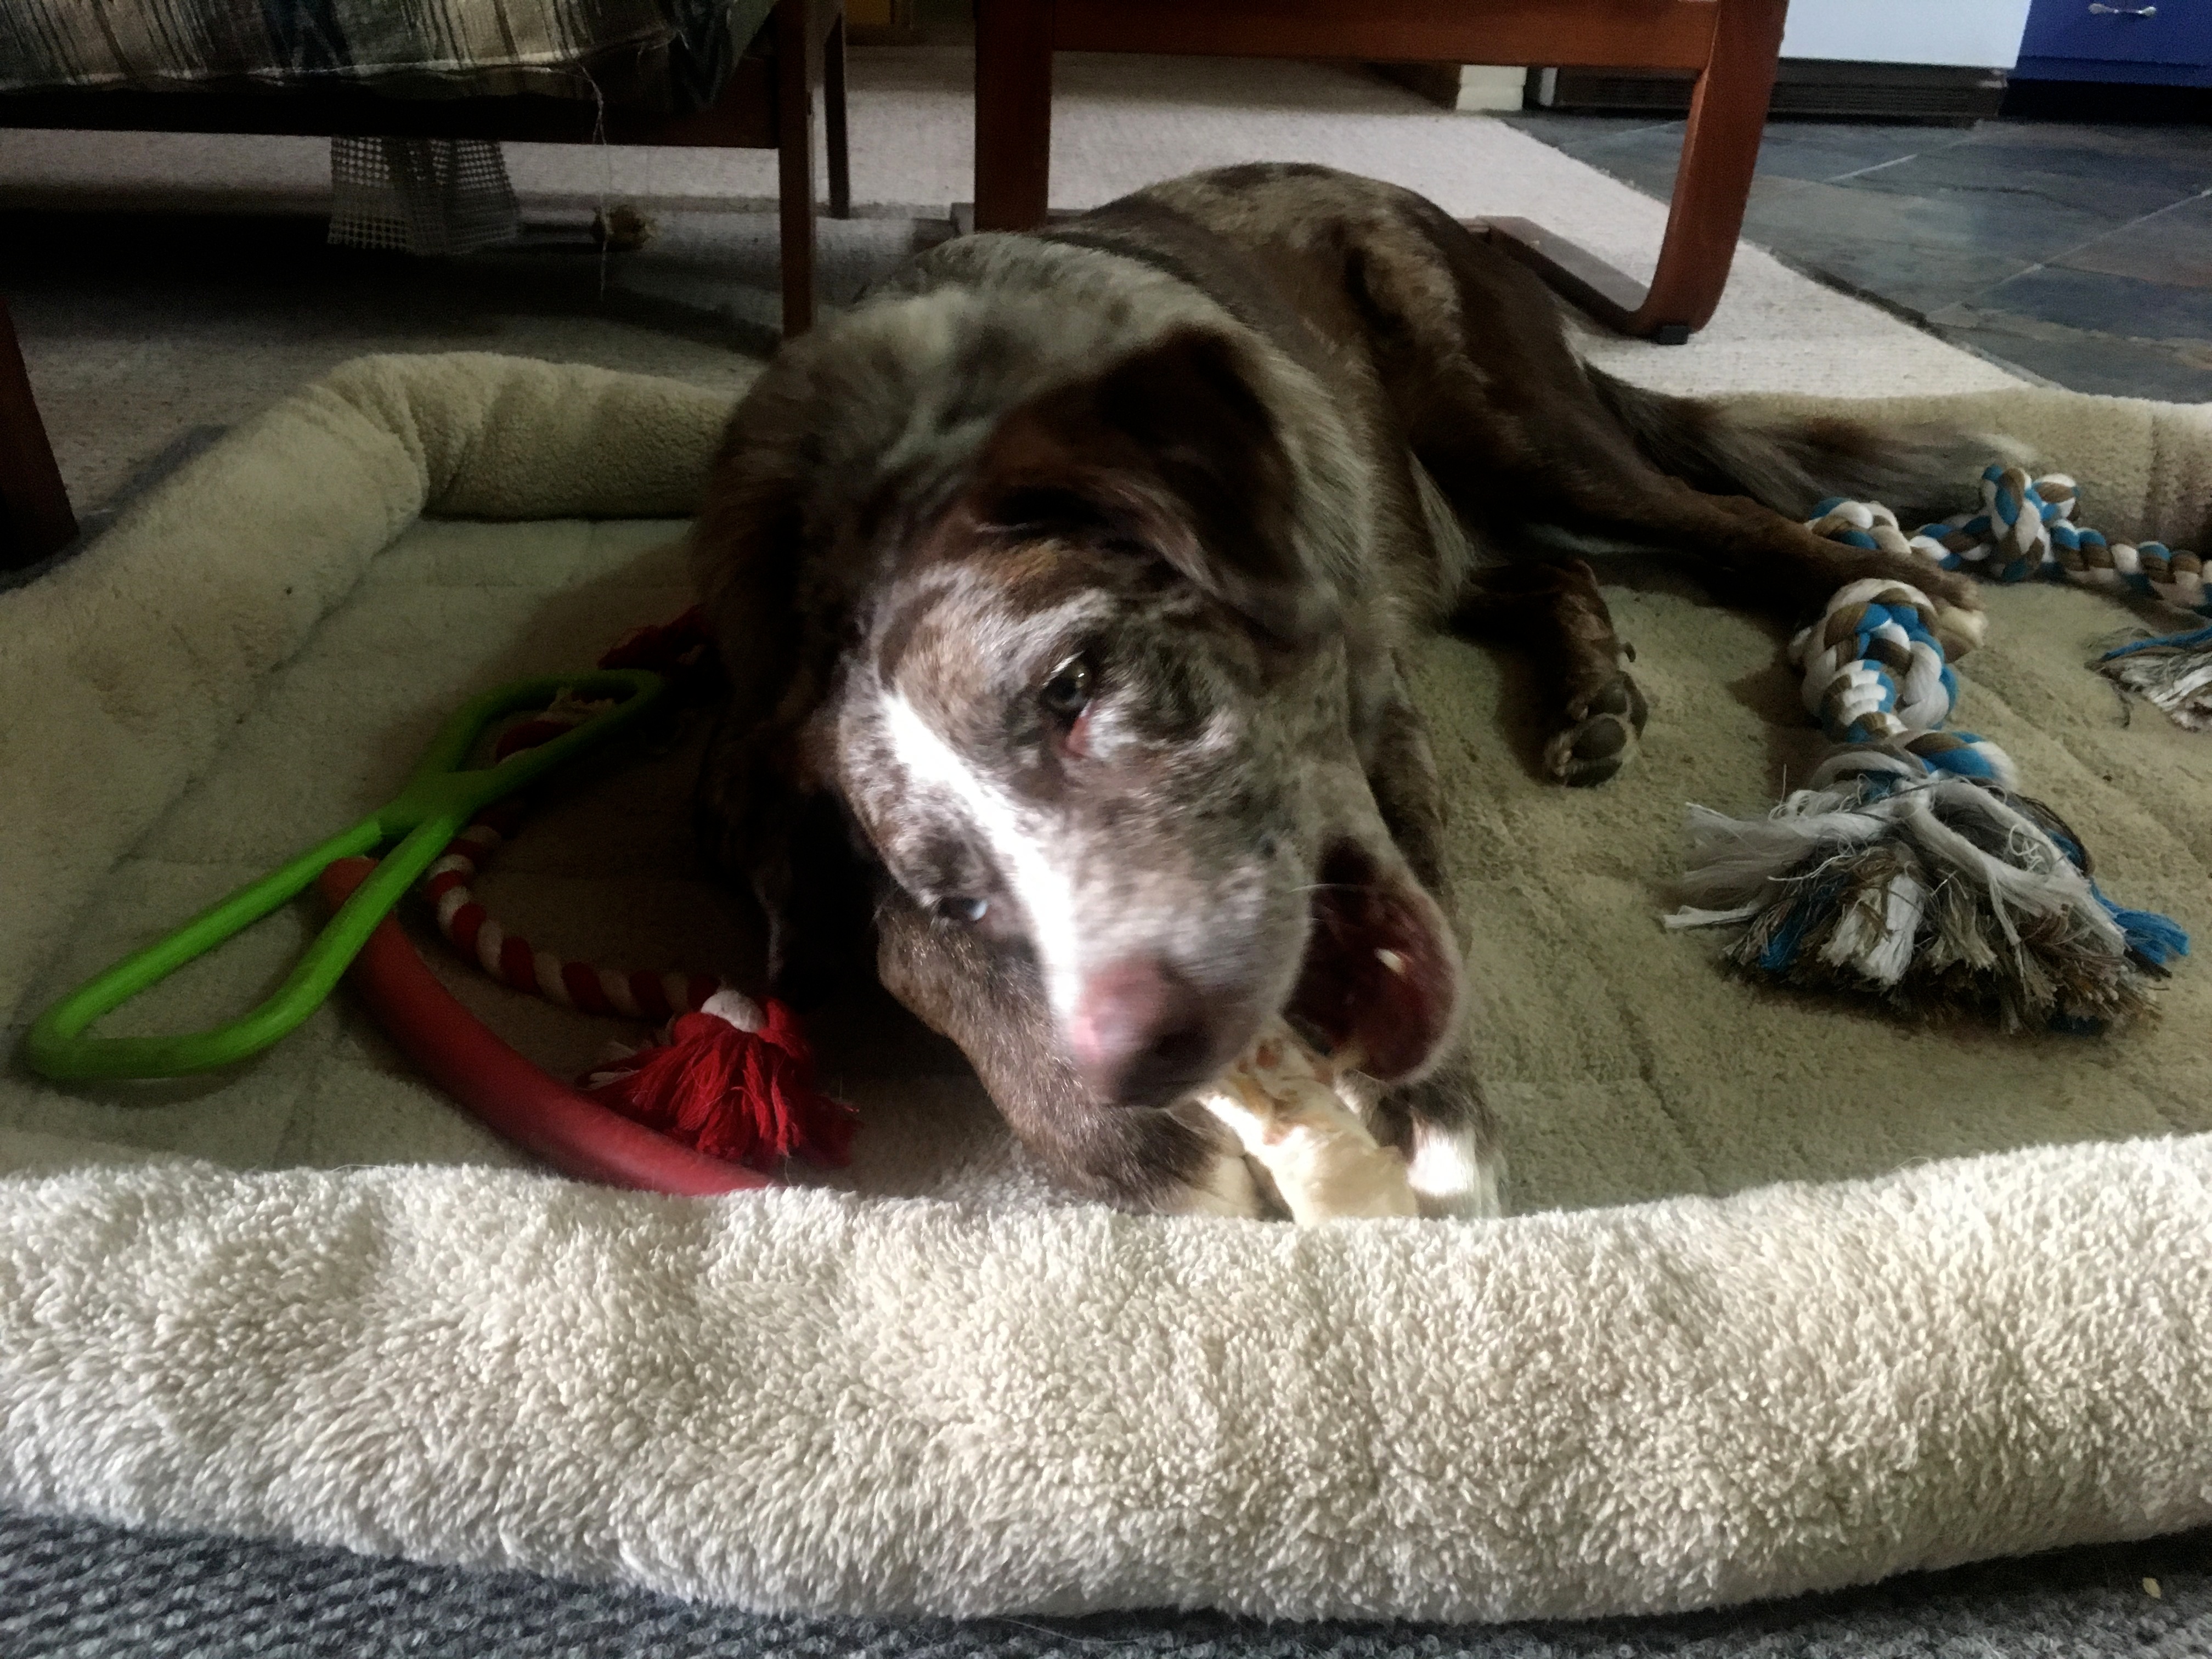
puppy, dog, mammal, vertebrate, felix, dog like mammal